Lomer (saint)

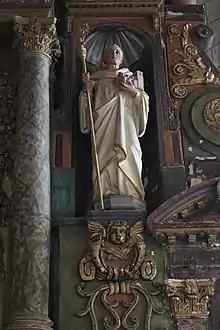
Saint Lomer.

Lomer (died January 19th, 593), also known as Laumer, Laudomarus, Launomar, or Launomaro, is a Christian saint whose feast day is January 19. He founded an abbey at Corbion near Chartres in present-day France. The "vita" of Saint Lomer reveals that, as a youth, Lomer was a shepard, before being accepted into the monastery of St. Mesmin, near Orleans, and would eventually become a priest in Chartres. The "vita" also states that Lomer lived to be more than one hundred years old. One known copy of this "vita" was begun by Orderic Vitalis while he was copyist at the library of Saint-Évroul.